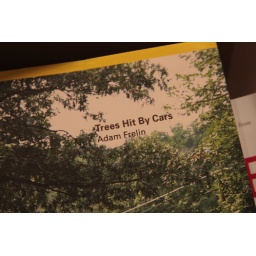
Very tempted to get this book for a friend who had her tree hit by a car.